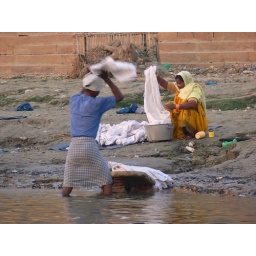
Looks like all bed sheets probably from one of the many hotels along the Ganges river in Varanasi.